Karmilio Oros

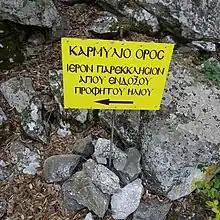
Sign on the footpath between the Hermitage of Saint Basil and Stavros pointing the way to Karmilio Oros

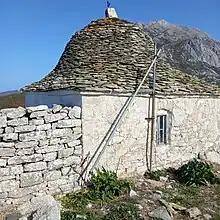
The Holy Chapel of the Holy Glorious Prophet Elijah (Ιερόν Παρεκκλήσιον Αγίου ενδόξου Προφήτου Ηλιού) on Karmilio Oros

The peak can be reached via footpaths from the Hermitage of Saint Basil. The peak lies directly to the northeast of the Skete of St. Basil. The Holy Chapel of the Holy Glorious Prophet Elijah (Ιερόν Παρεκκλήσιον Αγίου ενδόξου Προφήτου Ηλιού) and some radio towers sit on top of the peak. A footpath connects the skete to the peak, as well as with the Stavros junction, where there are footpaths that lead to the Skete of St. Anne, Kerasia, and Great Lavra.